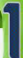
Number: 1